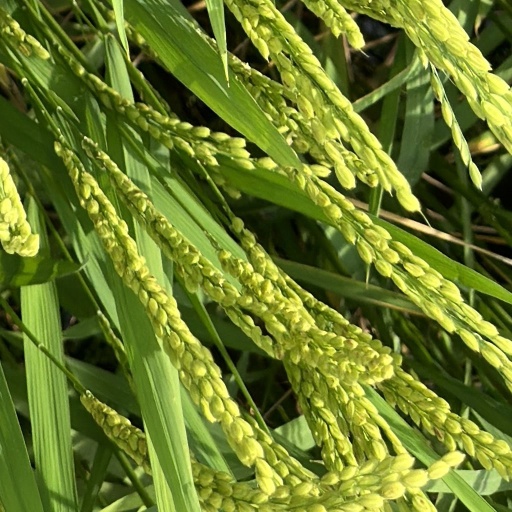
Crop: rice